History of Solidarity

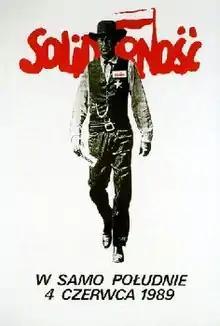
"High Noon, June 4, 1989", Solidarity Citizens' Committee election poster by Tomasz Sarnecki

On November 14, 1982, Wałęsa was released. However, on December 9 the "SB" carried out a large anti-Solidarity operation, brutally beating and arresting over 10,000 activists. On December 27 Solidarity's assets were transferred by the authorities to a pro-government trade union, the All-Poland Alliance of Trade Unions ("Ogólnopolskie Porozumienie Związków Zawodowych", or "OPZZ"). Yet Solidarity was far from broken: by early 1983 the underground had over 70,000 members, whose activities included publishing over 500 underground newspapers. In the first half of 1983 street protests were frequent; on May 1, two persons were killed in Kraków and one in Wrocław. Two days later, two additional demonstrators were killed in Warsaw.